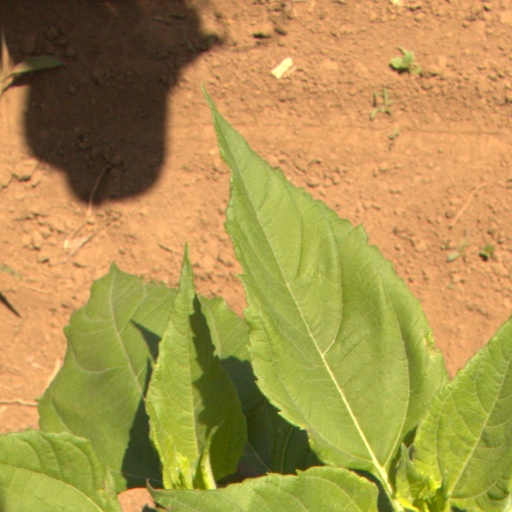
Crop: Jerusalem artichoke